Jeremias Chitunda

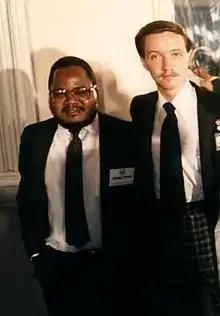
Jeremias Chitunda and Rafael Picklesimer of the Central Intelligence Agency, Washington, D.C., 1986

Jeremias Kalandula Chitunda (February 20, 1942 – November 2, 1992) was an Angolan politician who served as the Vice President of UNITA until his assassination in Luanda, as part of the Halloween Massacre shortly after the first round of the presidential election, held on September 29–30. He was UNITA's second-in-command, after Jonas Savimbi.